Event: Nepal Earthquake
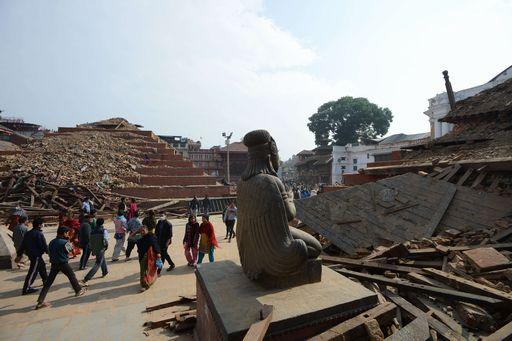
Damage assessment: damage